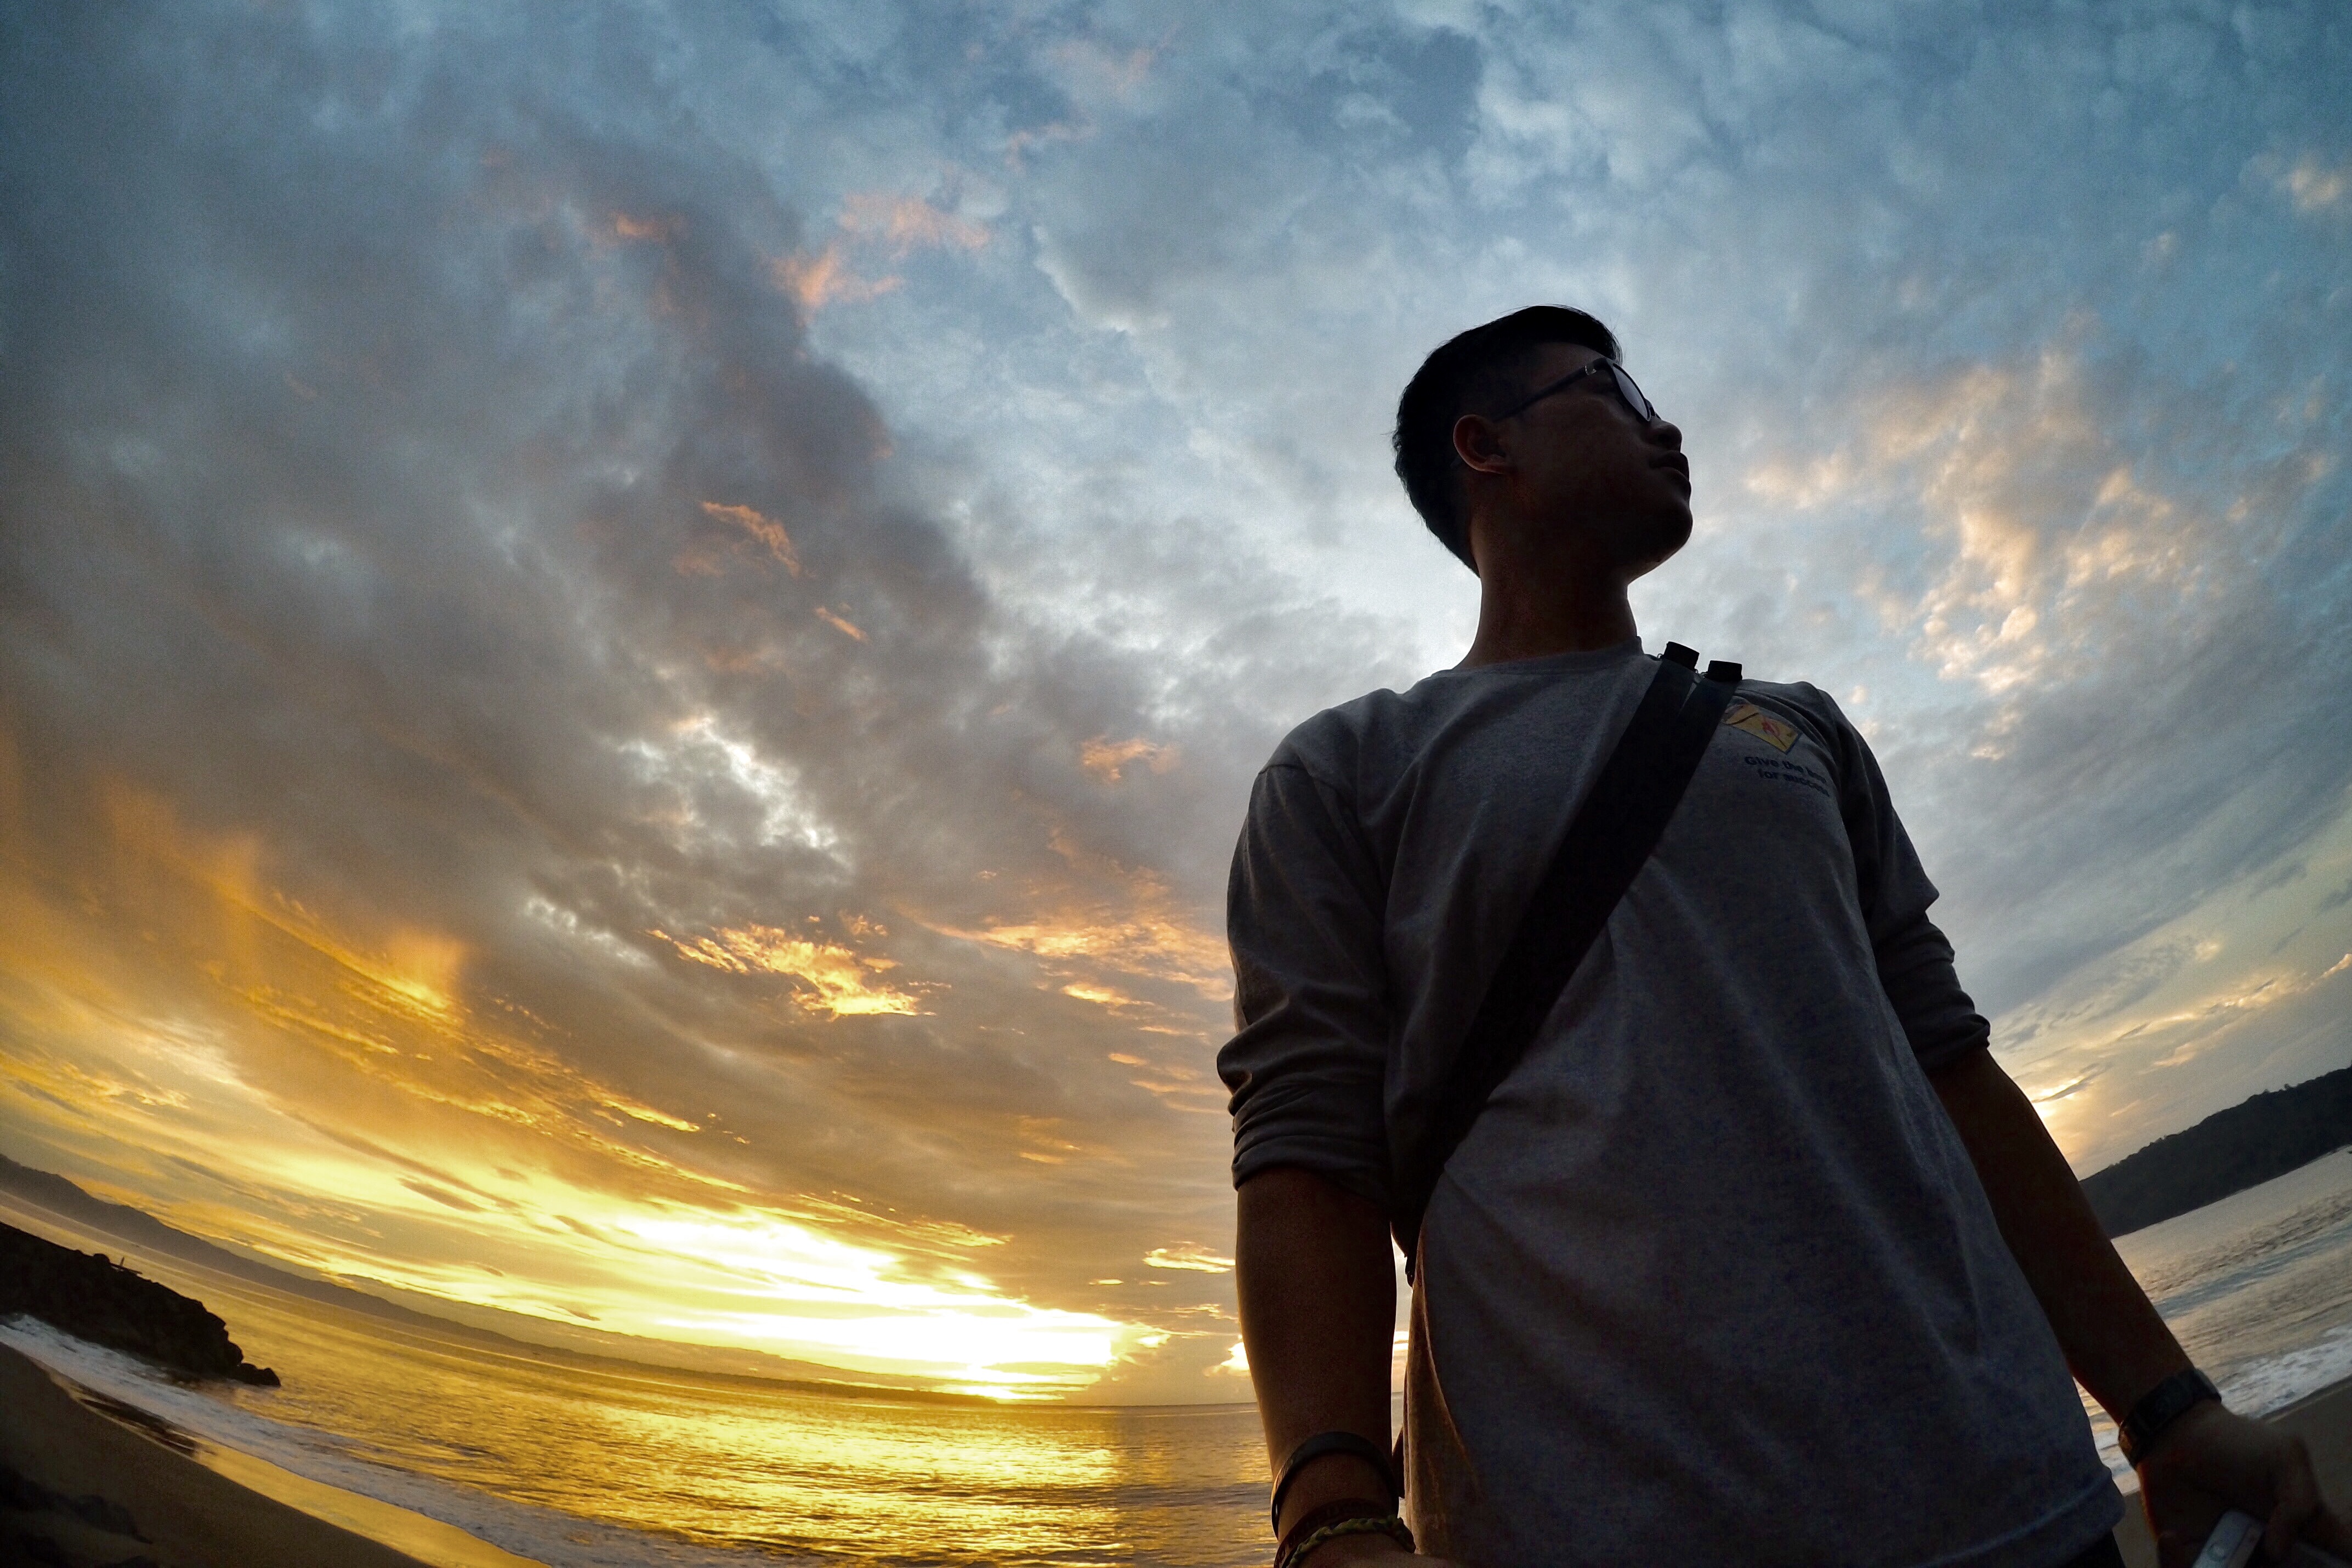
sea, horizon, cloud, sky, sunset, sunlight, morning, dusk, evening, temple, photograph